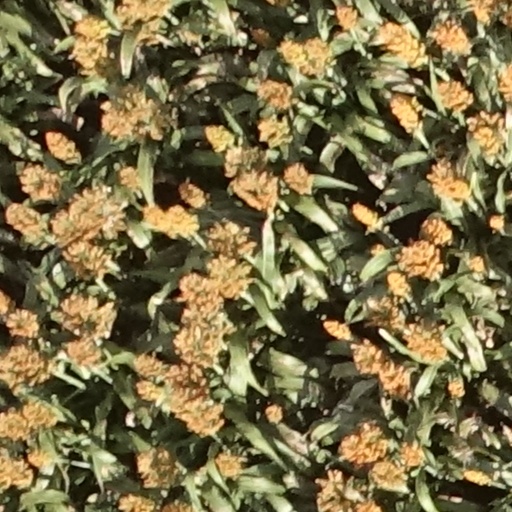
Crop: sorghum